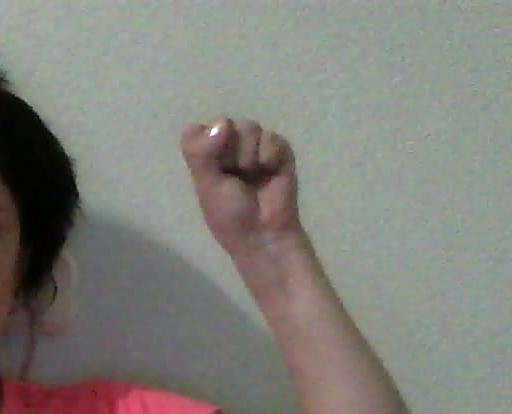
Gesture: fist